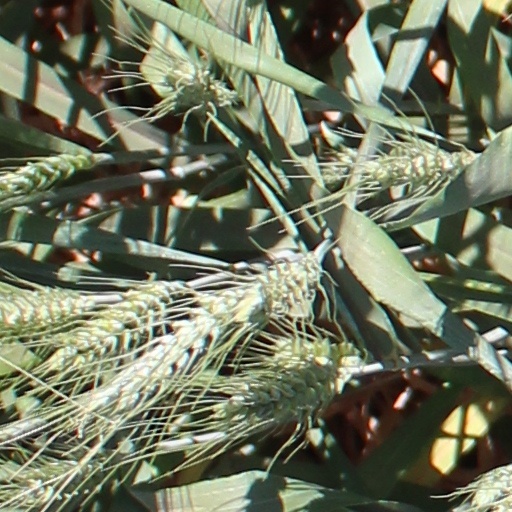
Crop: wheat